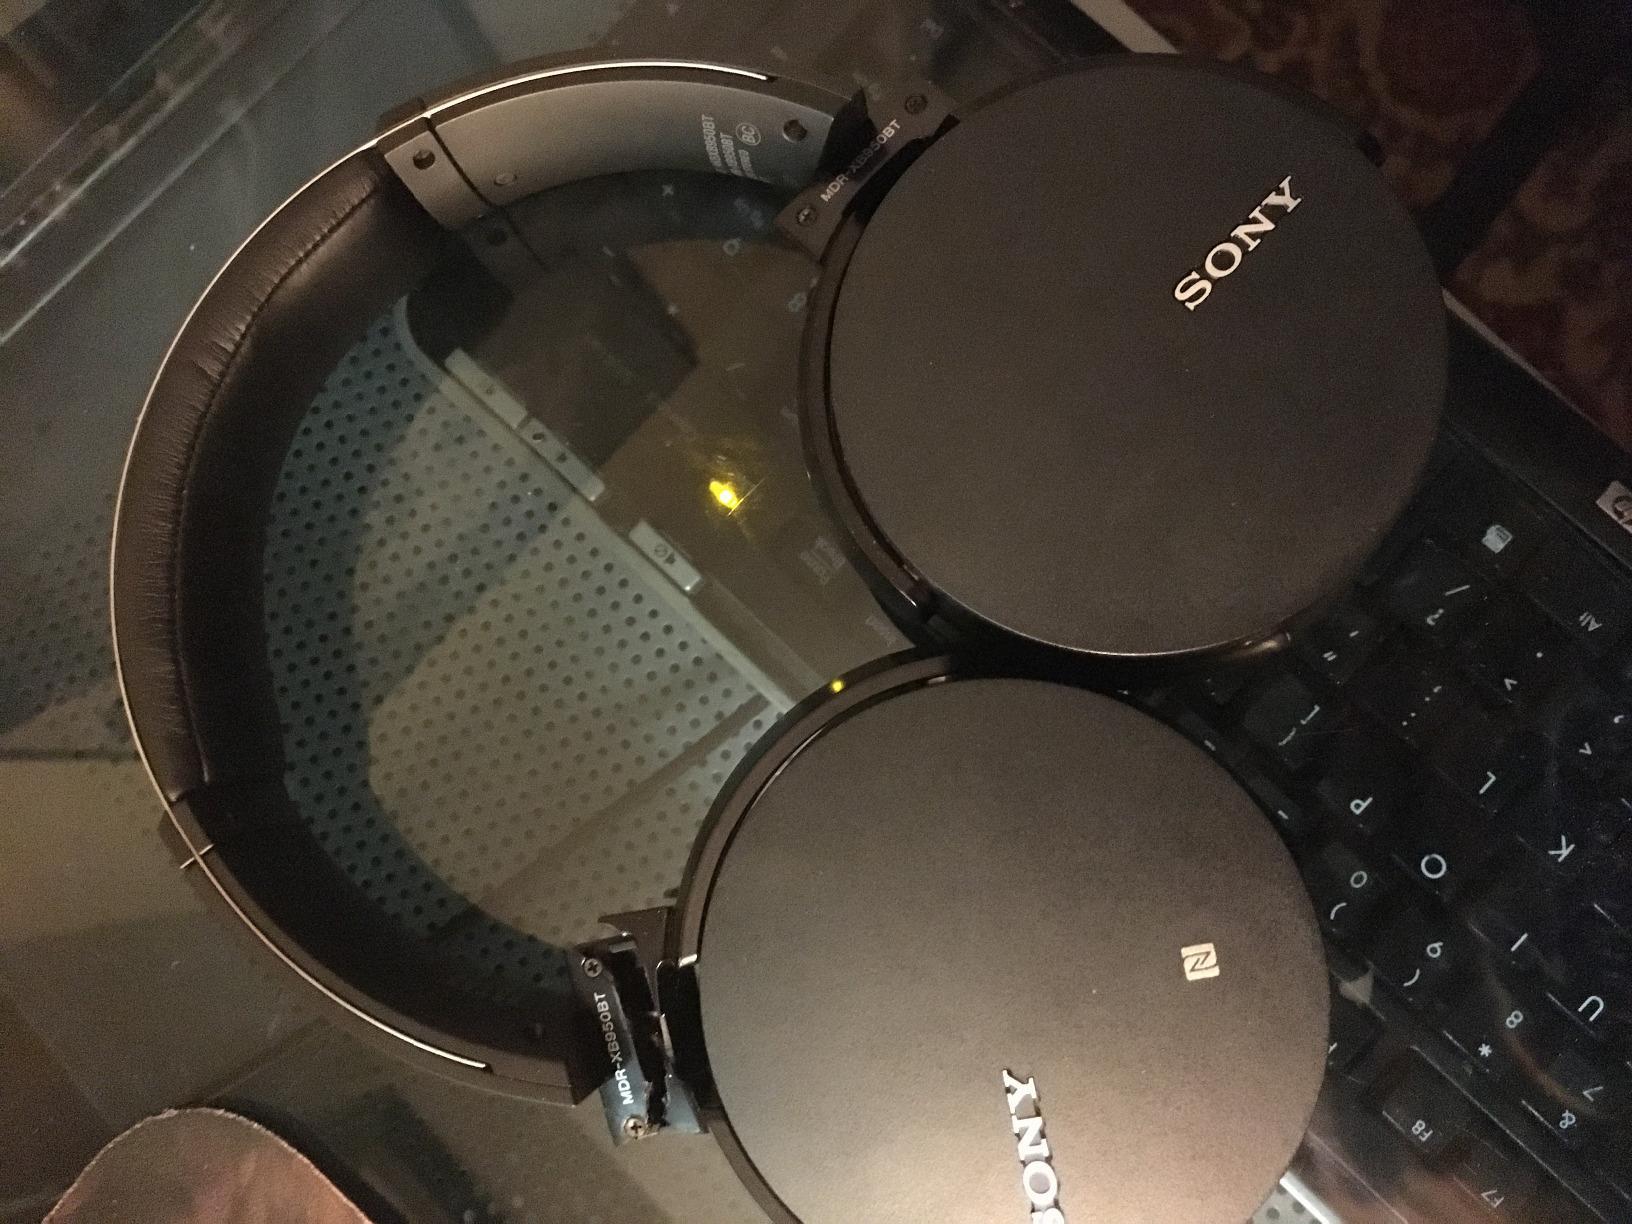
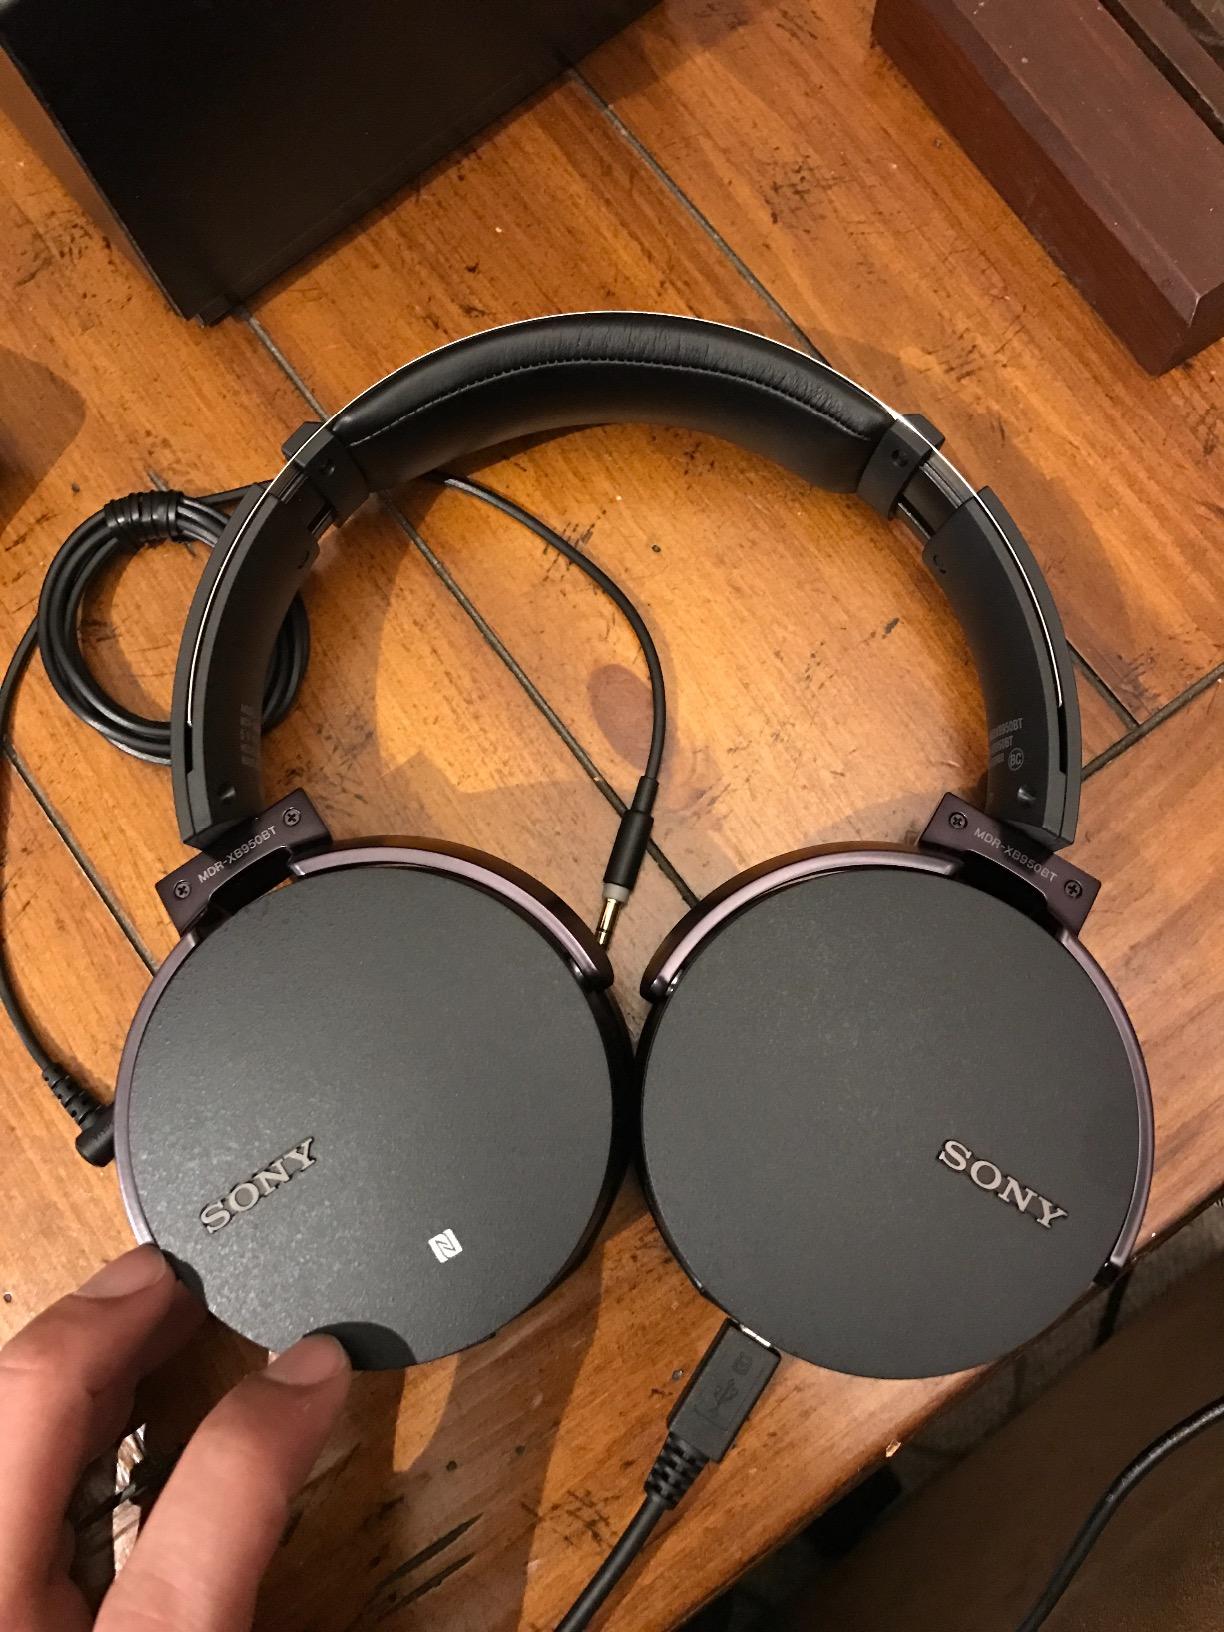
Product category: headphones
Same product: yes